Ralph J. Mills Jr.

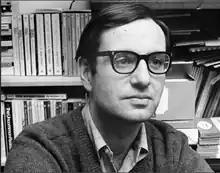
Ralph J. Mills Jr. in his study.(photo by Helen Harvey Mills)

Ralph Joseph Mills Jr. was born in Chicago, Illinois, on December 16, 1931. His father was Ralph J. Mills, president of the Mills Novelty Company in Chicago (inventors and makers of vending, gaming and slot machines, one of the largest in the country) and his mother was Eileen McGuire, whose family owned Beloit Dairy in Chicago. He and his sister, Anne (later Mrs. Canter), grew up in Chicago and Lake Forest, Illinois.